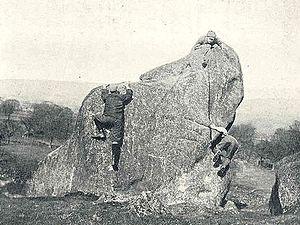
L’escalade de bloc, désignée comme le bloc dans le jargon des pratiquants, est une discipline sportive et un type d'escalade, consistant à grimper des blocs de faible hauteur. Le bloc se pratique aussi bien en extérieur sur des sites rocheux, qu'en intérieur sur des structures artificielles. Les pratiquants sont appelés « grimpeurs » ou plus précisément « bloqueurs ».